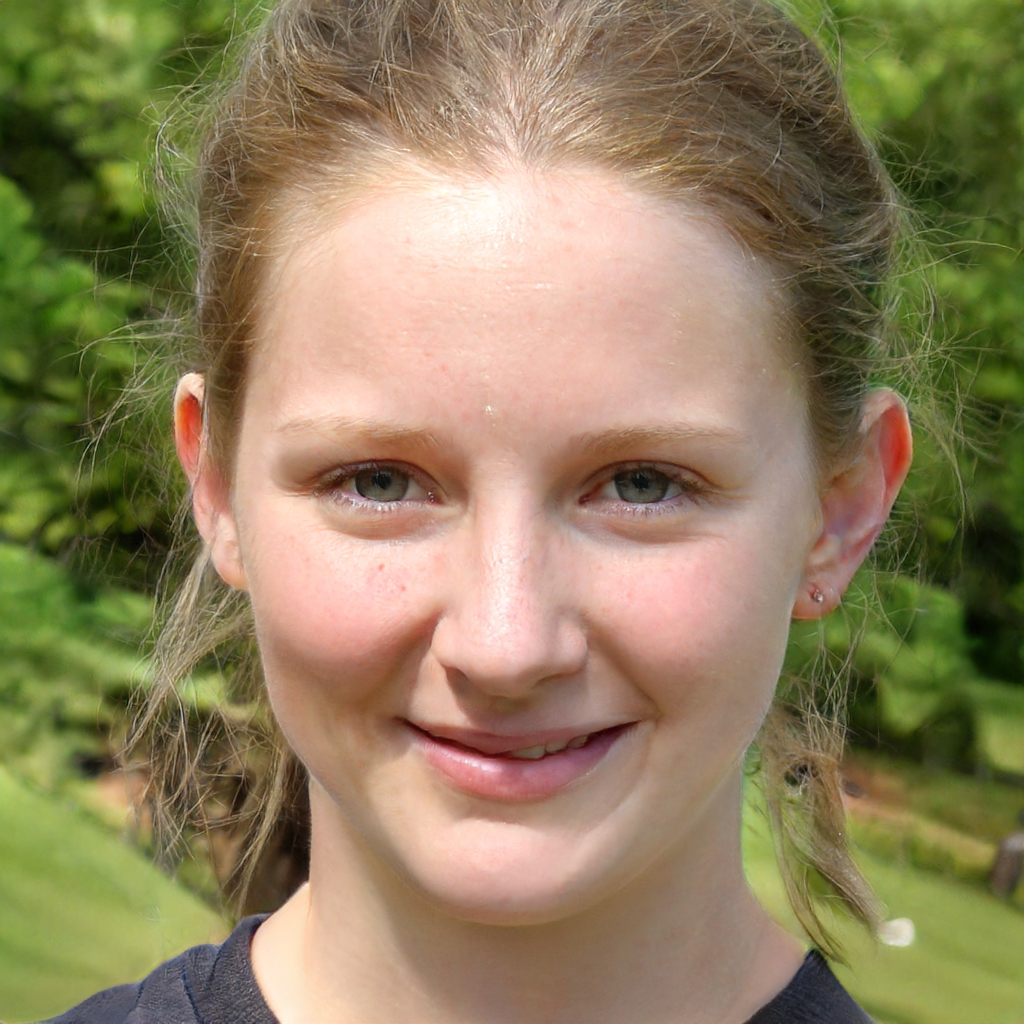
Portrait style: Real Portrait